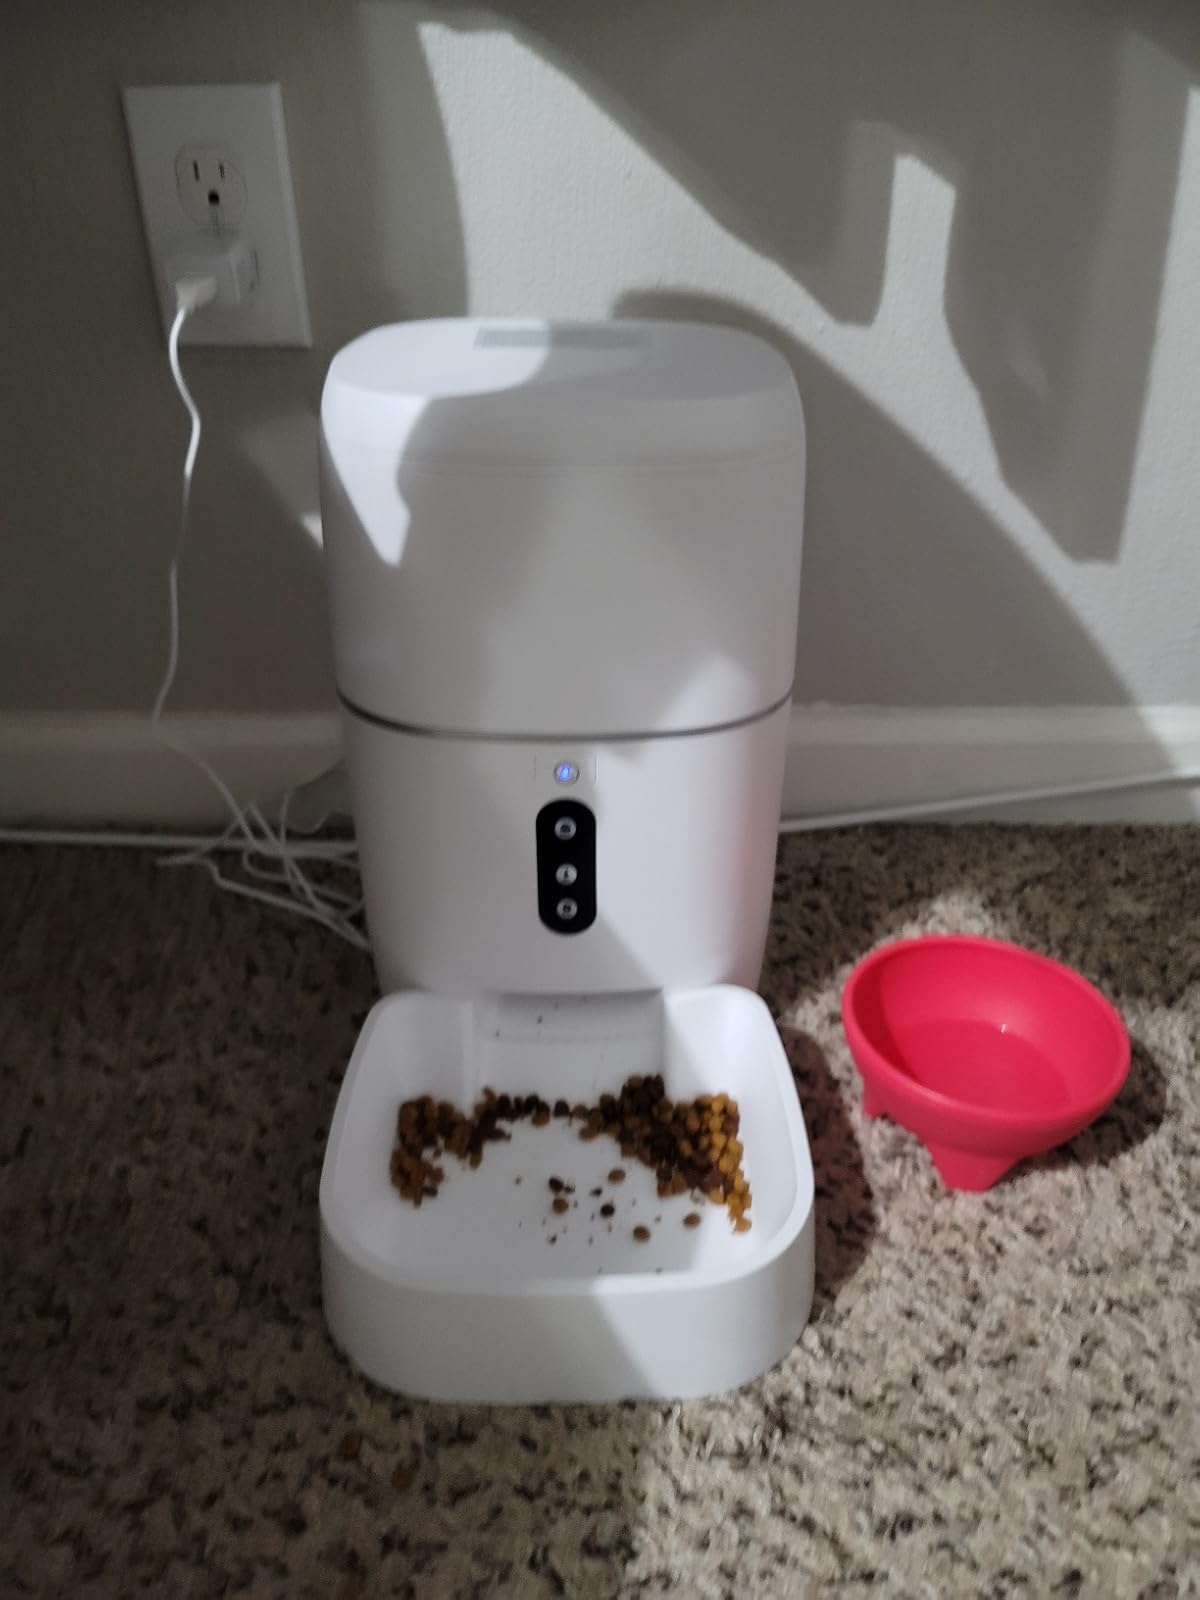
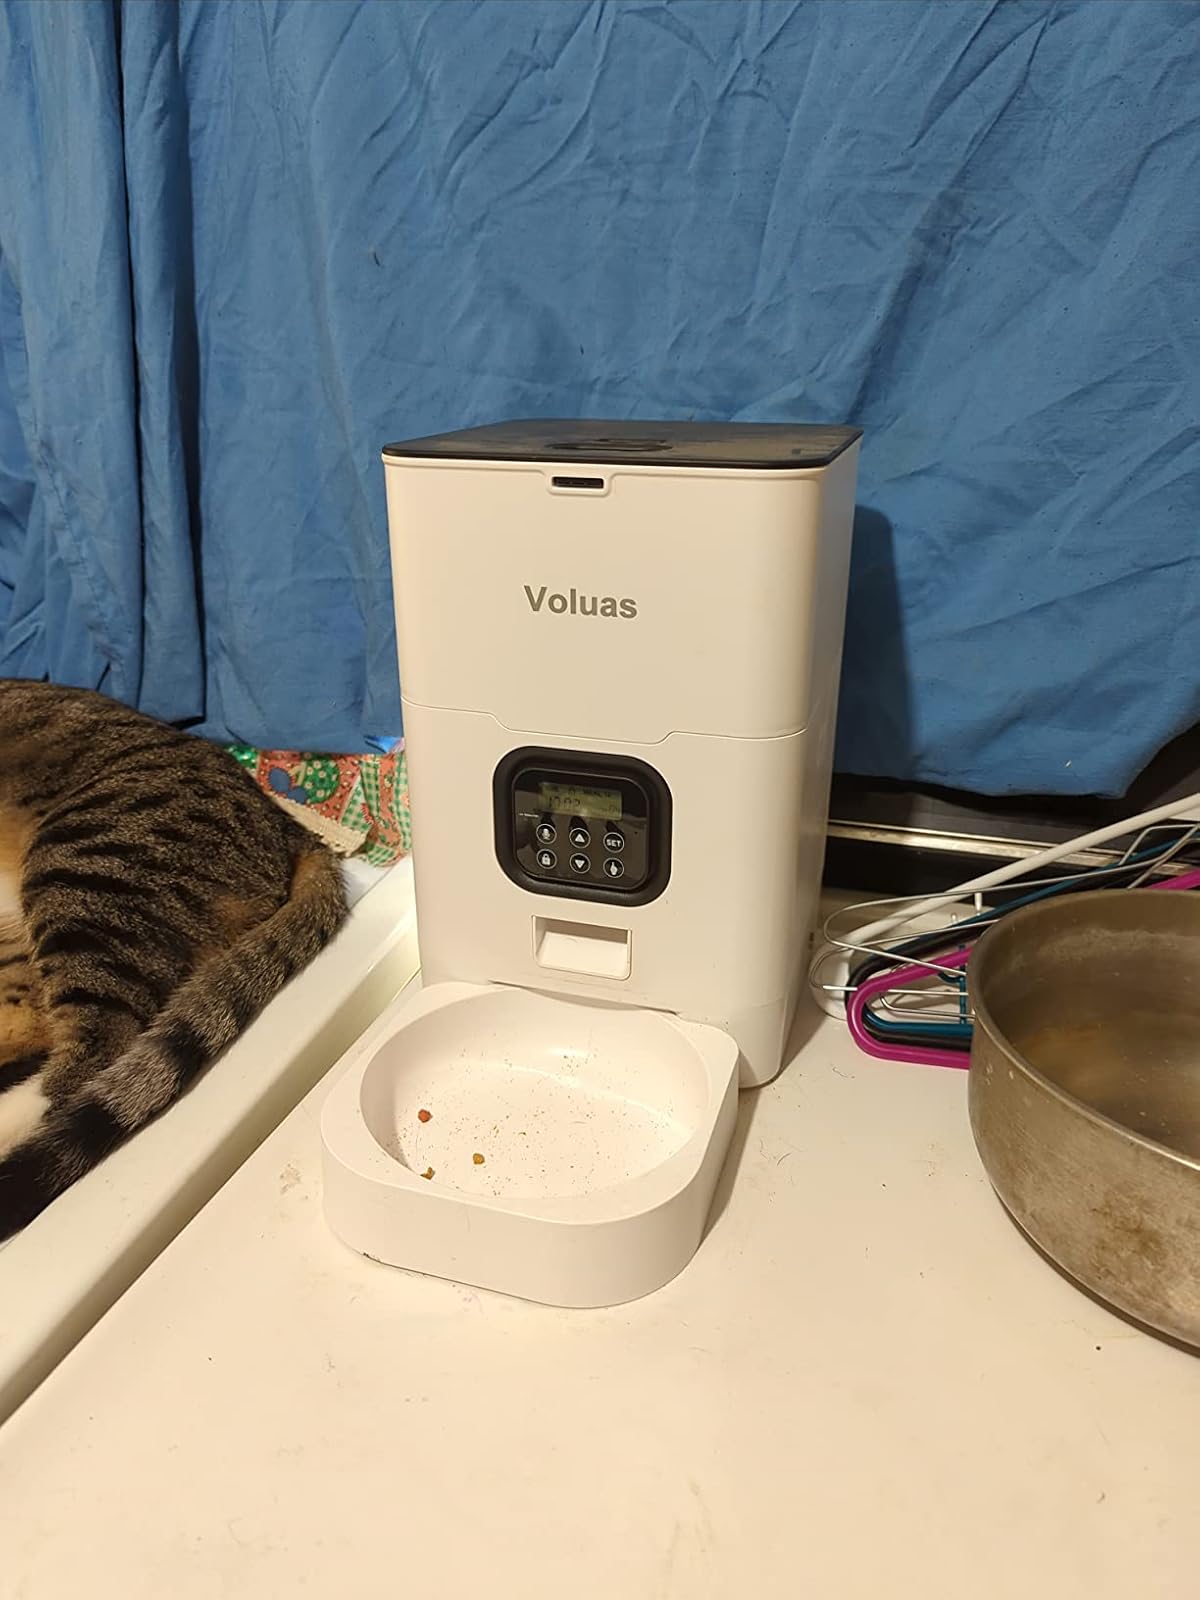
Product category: items_feeder
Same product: no